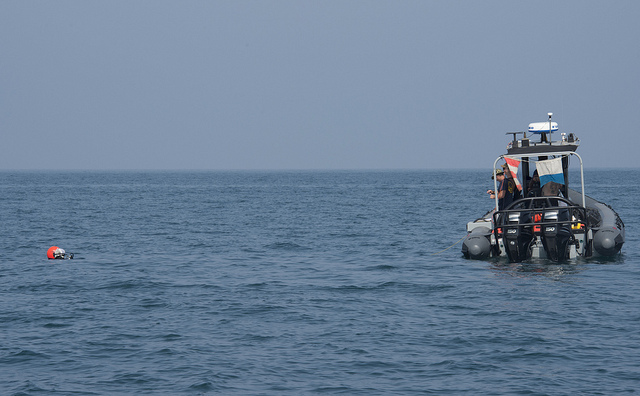
A small boat traveling across the ocean under a blue sky.

A motor boat has two flags hanging from the back.

A small boat in the open blue water.

A boat retrieving something from the ocean.